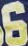
Number: 6